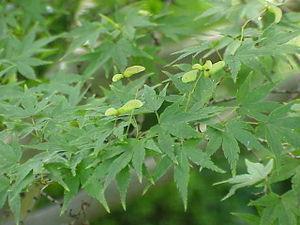
L’Érable palmé, ou Érable japonais lisse, est une espèce indigène en Chine, en Corée, au Japon et à Taiwan. Il appartient à la famille des Sapindaceae et à la section Palmata de la classification des érables. Cette espèce d’arbre est souvent plantée dans les jardins pour ses formes et ses couleurs variées. Son nom vernaculaire érable japonais lisse, provient de la forme caractéristique fortement découpée de ses feuilles et de l'origine géographique de sa classification par le naturaliste suédois, Carl Peter Thunberg lors d'un voyage au Japon.
Le liste des espèces d'érables comprend plus de cent espèces. Celles ayant un feuillage persistant sont repérées par le signe #. Les espèces et sections éteintes sont signalées par le symbole †.